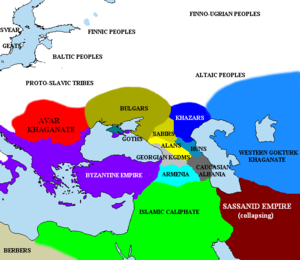
L'Alanie était un royaume médiéval peuplé par les Alains, situé dans le nord du Caucase, à peu près à l'endroit actuel de la Circassie et de l'Ossétie-du-Nord-Alanie, qui a duré du VIIIᵉ siècle jusqu'à sa destruction par les Mongols en 1238-1239. Sa capitale était Magas, et ce royaume contrôlait une route de commerce importante à travers la passe de Darial.
Les Khazars sont un peuple semi-nomade turc d’Asie centrale ; leur existence est attestée entre le VIᵉ et le XIIIᵉ siècle apr. J.-C.
Vers 648-651 : Remacle fonde les abbayes de Malmedy et de Stavelot.